Hughe Knatchbull-Hugessen

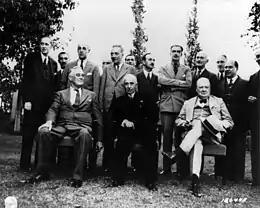
British Ambassador to Turkey Sir Hughe Knatchbull-Hugessen behind Winston Churchill during the Second Cairo Conference.

He soon obtained the chance of the paid post of an attaché and in October 1909 he went to Constantinople. Returned to England, he served in the contraband department during the First World War and after its end in 1918, when the Foreign Service and the Diplomatic Service merged, Knatchbull-Hugessen became eligible for other postings. Promoted to first secretary, he was attached to the British Delegation at the Versailles Conference in January 1919, for which he was appointed Companion of the Order of St Michael and St George (CMG) in the 1920 New Year Honours.